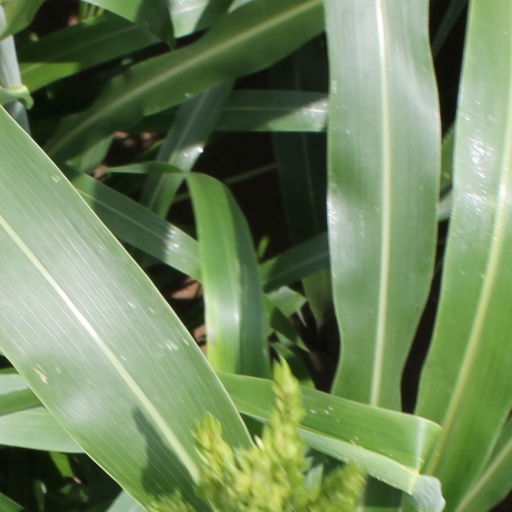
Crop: sorghum